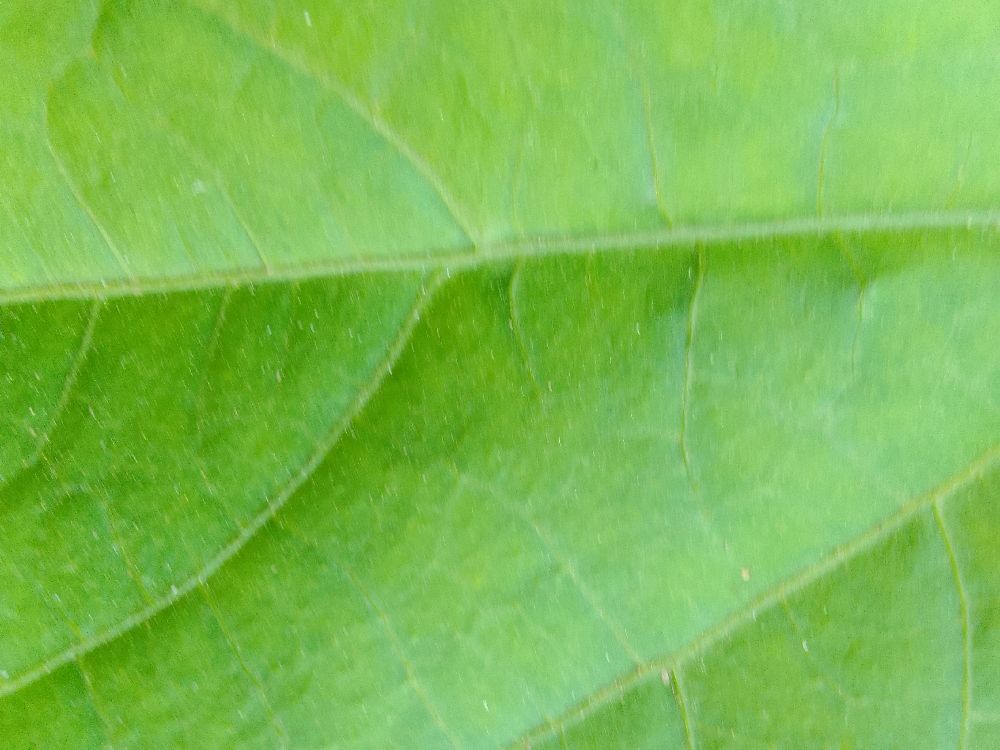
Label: healthy